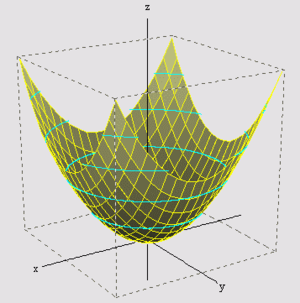
Paraboloïde de révolution Image réalisée par mes soins grâce au logiciel gratuit Winplot.
En mathématiques, un paraboloïde est une surface du second degré de l'espace euclidien. Il fait donc partie des quadriques, avec pour caractéristique principale de ne pas posséder de centre de symétrie.